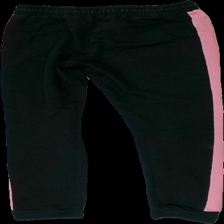
View: back
Type: Trousers
Category: Ladies
Brand: Missing
Colors: Pink, Black
Material: 100% cotton
Cut: Regular
Season: All
Holes: Major
Damage: hål i skrev
Damage location: middle center
Price range: <50
Recommended usage: Export
Description: svarta mjukisbyxor med rosa på sidorna, hål i skrevet